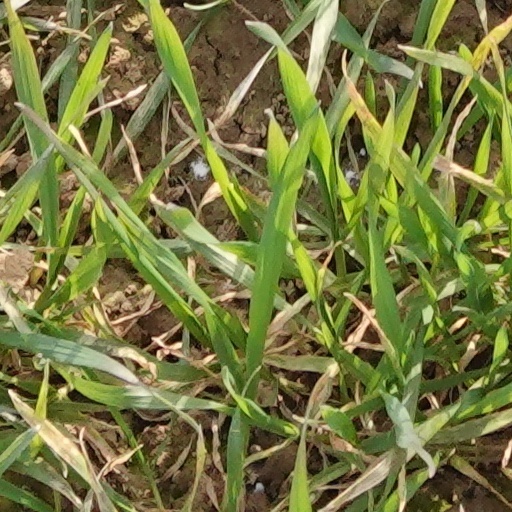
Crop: wheat